Villard Houses

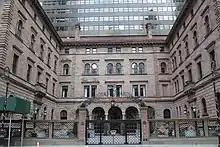
Seen from across Madison Avenue

The residence at 24 East 51st Street was purchased by "Scribner's Monthly" publisher Roswell Smith in September 1886, and Babb, Cook & Willard designed an expansion of Number 24 soon after. Roswell Smith died at 24 East 51st Street in 1892, and his estate sold 22 and 24 East 51st Street two years later to Catherine L. and Charles W. Wells for about $80,000. Businessman E. H. Harriman was living in the north wing by 1899, when "The New York Times" reported on his involvement in the Harriman Alaska expedition. The Wells family retained ownership of 24 East 51st Street until 1909, when the house was given to B. Crystal & Son as a partial payment for an apartment building in Washington Heights, Manhattan. Harris Fahnestock bought 24 East 51st Street in 1910 and gave the residence to his daughter Helen Campbell.